Telekom Baskets Bonn

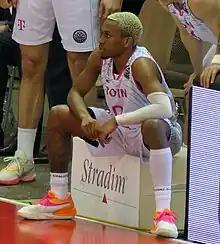
T. J. Shorts had a historic season for Bonn as he won three MVP awards in the 2022–23 season

During the 2022–23 season, Bonn finished as first seed in the 2022–23 Basketball Bundesliga after their 32–2 record in the regular season. On 4 May, Bonn's Macedonian-American point guard T. J. Shorts was named the BBL MVP, as well as the Basketball Champions League MVP. On 14 May 2023, Bonn won the 2022–23 Basketball Champions League championship, the club's first ever trophy. They defeated Israeli club Hapoel Jerusalem in the final of the Final Four in Málaga. Shorts was named the Final Four MVP.